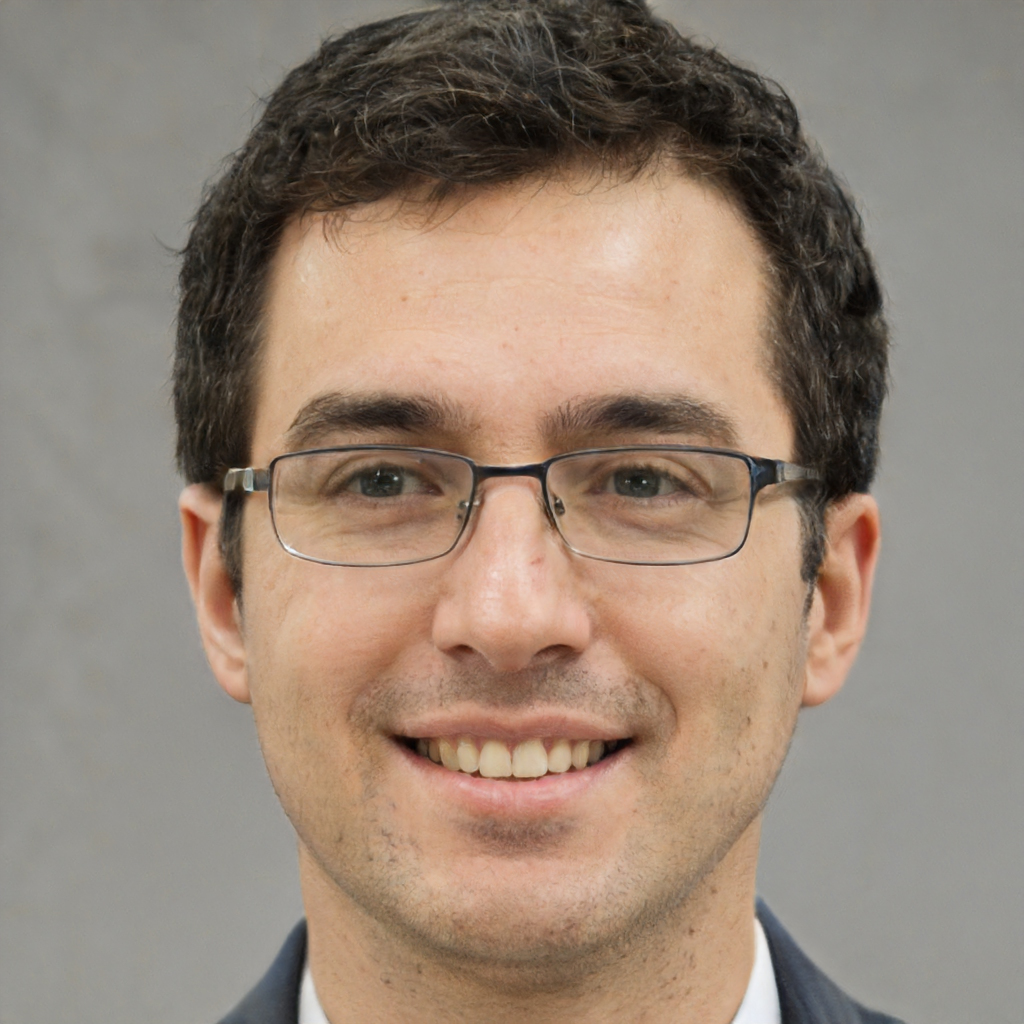
Gender: Male